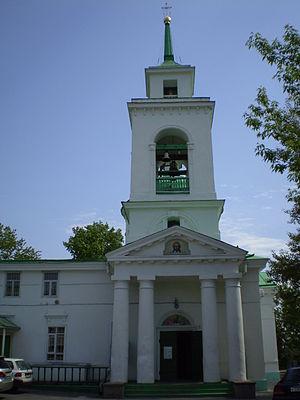
Piotr Alexeïevitch Charov, en russe Петр Алексеевич Шаров, est un architecte russe.